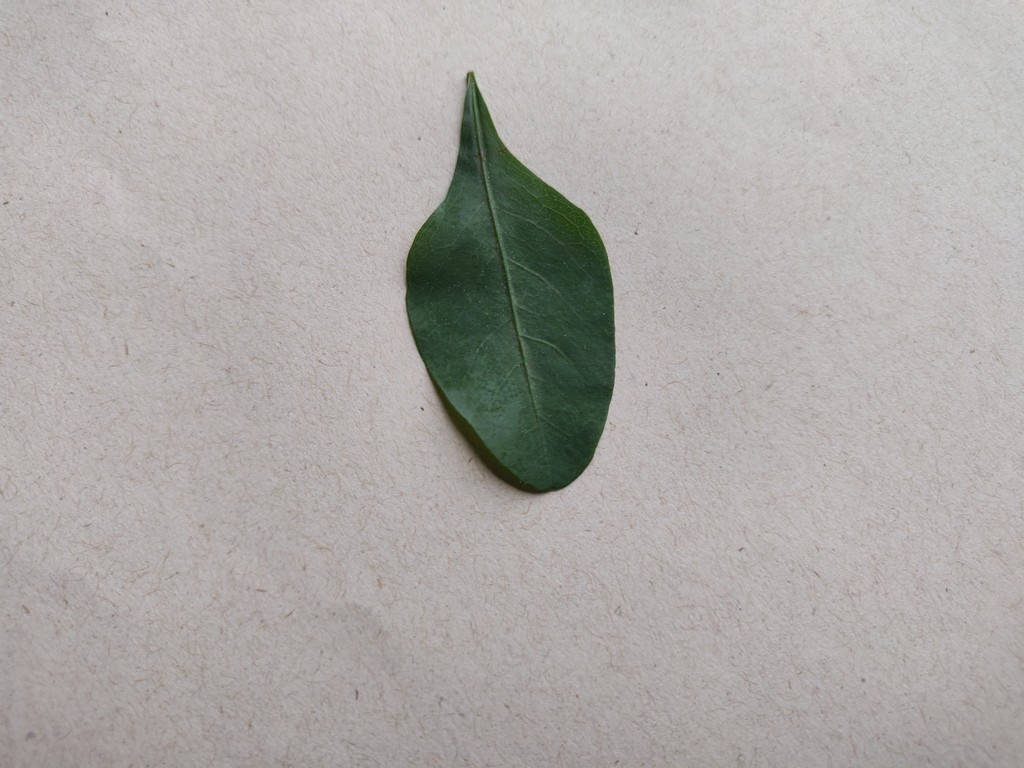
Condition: Healthy
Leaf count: single
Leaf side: front